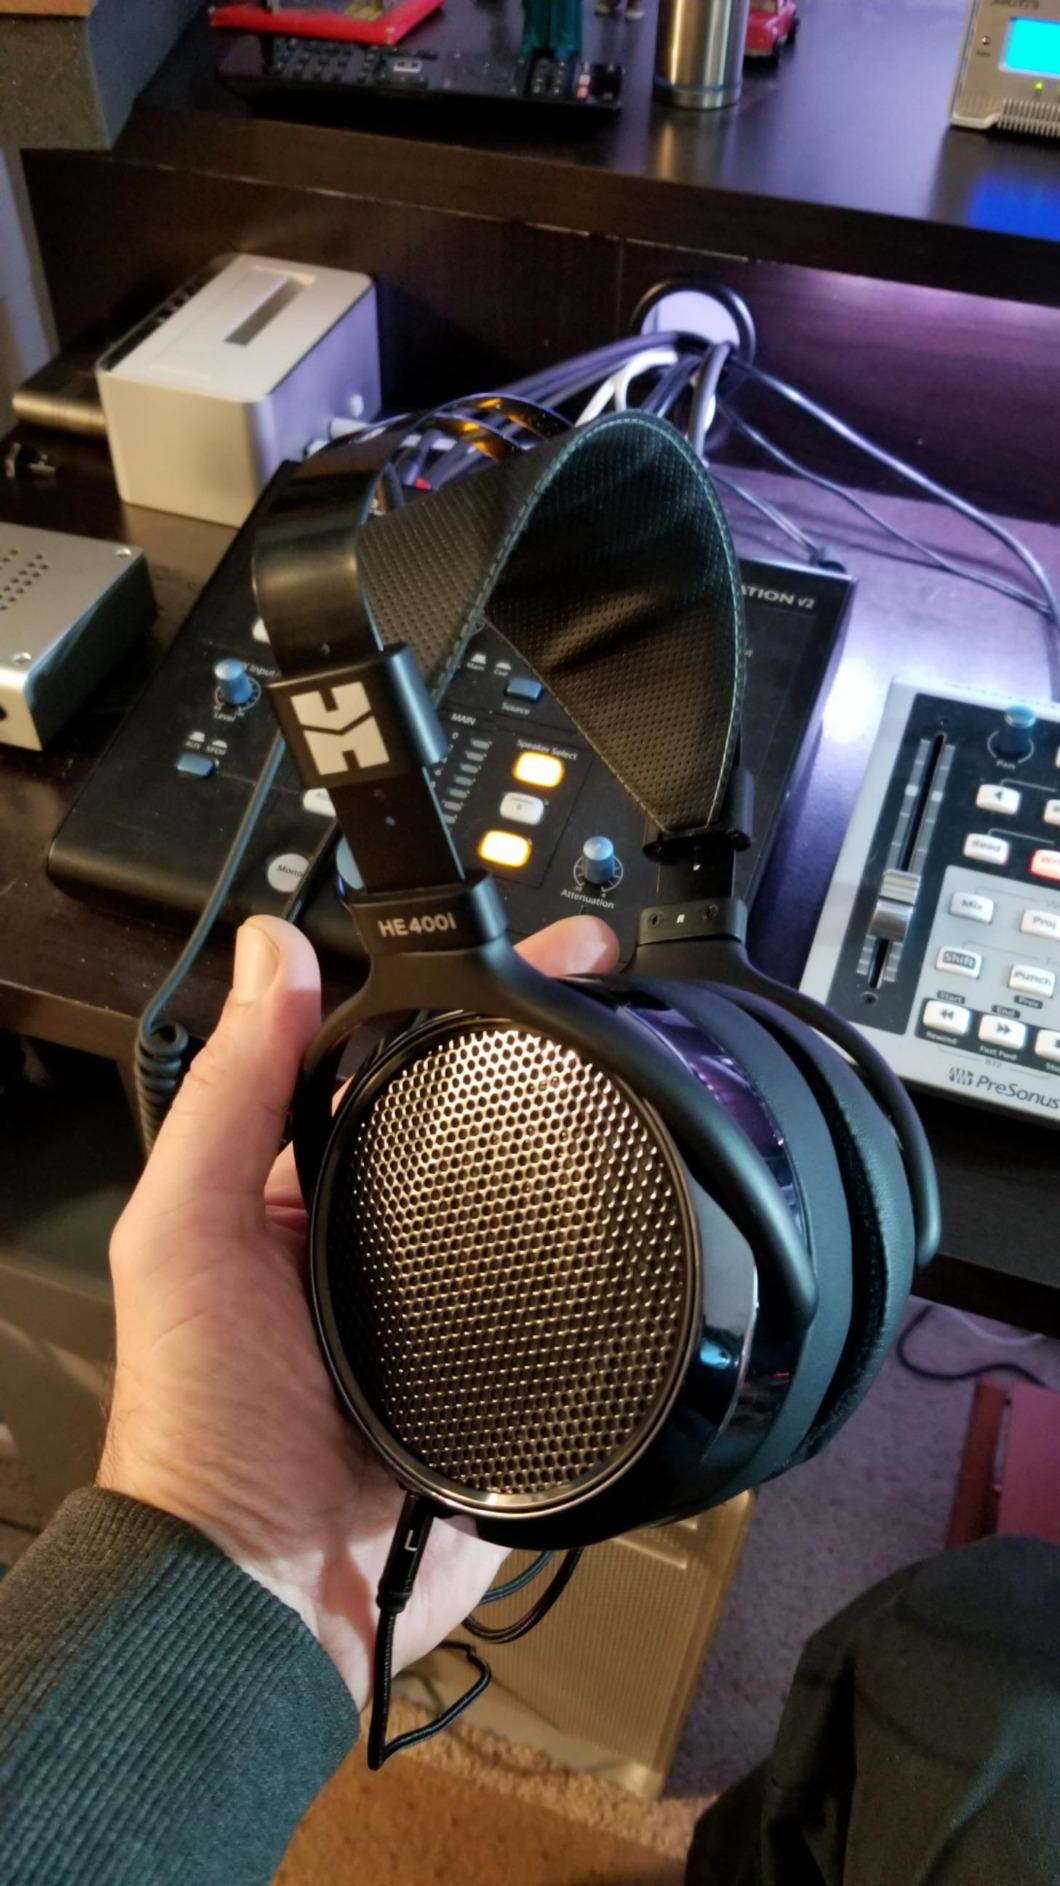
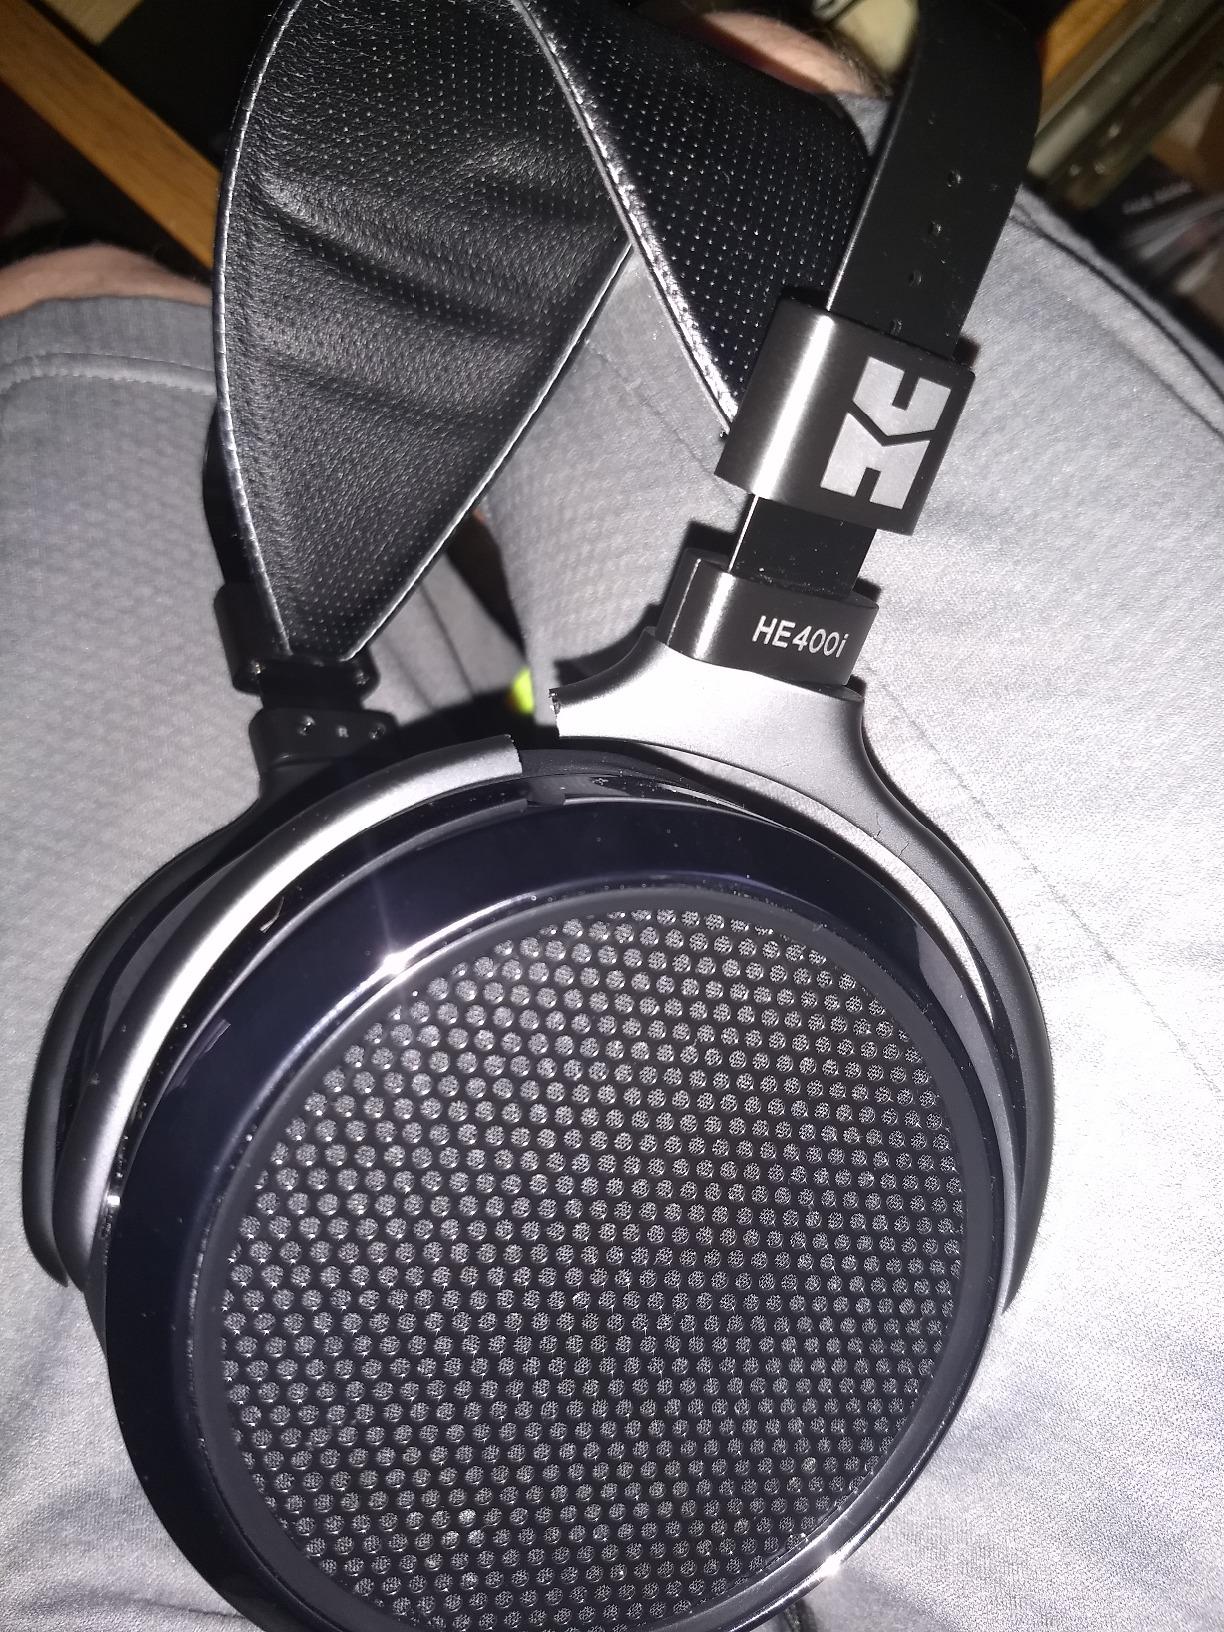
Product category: headphones
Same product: yes